HMS Terror (I03)

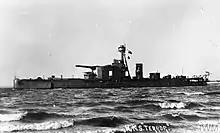
Monitor HMS "Terror", before 1920

The new design, which would later be named the "Erebus"-class, was for a vessel long, wide with a draught of . It would have loaded displacement, with a maximum operational speed of produced by triple-expansion steam engines with two shafts, and a crew of 204. Power would be provided by four Babcock & Wilcox water-tube boilers, which would generate a combined . The monitors would have an operational range of at a speed of 12knots.